KING-TV

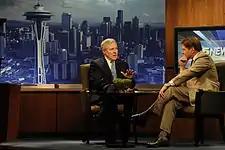
A morning news interview with the Secretary of the United States Navy Ray Mabus.

KING-TV presently broadcasts 46 hours of locally produced newscasts each week (with seven hours each weekday, six hours on Saturdays and five hours on Sundays).